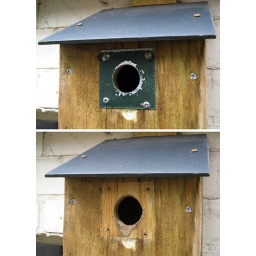
Great Tit damage to the bird box in my back garden